Donde duermen dos... duermen tres

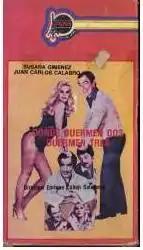
VHS cover

Donde duermen dos... duermen tres is a 1979 Argentine comedy film directed by Enrique Cahen Salaberry. This film was distributed by an Argentine distributor named "Paris Video Home", a company that distributes comedy films.